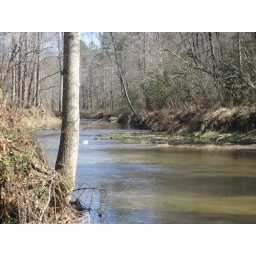
river in front of my grandfather's house